J Line (Los Angeles Metro)

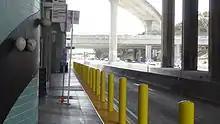
Bollards were installed at Harbor Freeway station and all similar stations after the crash.

On February 22, 2012, a drunk driver on the Harbor Freeway mistakenly entered the bus-only station area of the Harbor Freeway station. The driver, 51-year-old Stephen L. Lubin of Sun Valley, was traveling at in his 2009 Honda Fit ( over the freeway's posted speed limit) as he entered the station and encountered a bus stopped at the platform. Lubin swerved to avoid hitting the bus and drove onto the station platform where he hit seven people, critically injuring six, before slamming into a pole on the platform.